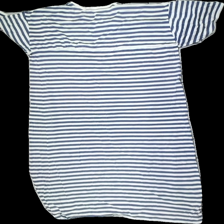
View: back
Type: T-shirt
Category: Ladies
Brand: Marimekko
Colors: Blue, White
Material: 100% cotton
Pattern: Striped
Cut: C-collar, Long, Oversize
Season: All
Price range: <50
Recommended usage: Export
Comment: Washed out